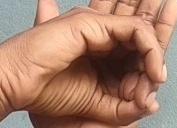
ASL sign: 0